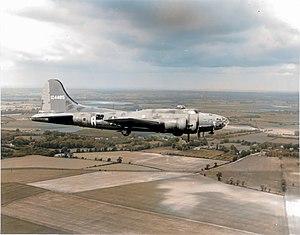
Le Memphis Belle est un bombardier B-17 Flying Fortress datant de la Seconde Guerre mondiale, dont de nombreux films et reportages relatent les exploits. Ce fut le deuxième avion et équipage à réussir vingt-cinq missions trois jours après le Hell's Angels, signifiant à l'époque un billet de retour pour les États-Unis. Cet appareil est, en 2011, conservé au musée national de l'armée de l'air des États-Unis, implanté sur la base aérienne Wright-Patterson, dans l'Ohio.